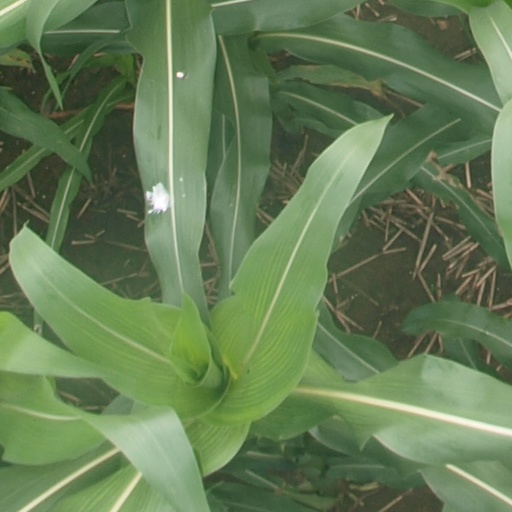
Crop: maize; corn